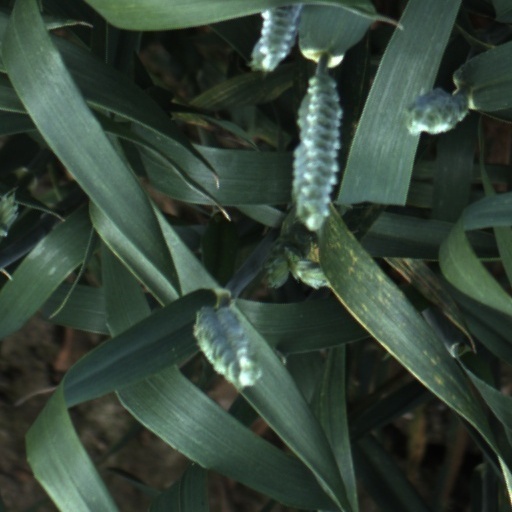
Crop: wheat